Pokémon

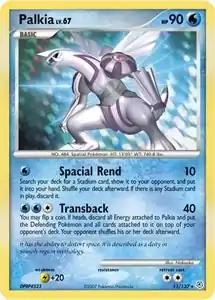
Palkia, a card from the "Diamond and Pearl Base Set"

On 23 April 1998, Pokémon Center Co. Ltd. was founded as a joint venture by Nintendo, Creatures, and Game Freak. It was initially formed for the management of specialized merchandise stores called Pokemon Centers, of which the first location opened in Nihonbashi, Tokyo, on 18 July 1998. Throughout the years, multiple Japanese Pokémon Centers would open and close. , a total of 24 Pokémon merchandise shops exist in Japan. An American Pokémon Center also existed in New York City from 2001 to 2005. It was then remodelled into Nintendo World, later renamed Nintendo New York.